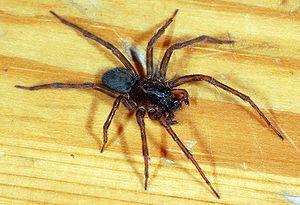
Amaurobius ferox est une espèce d'araignées aranéomorphes de la famille des Amaurobiidae.